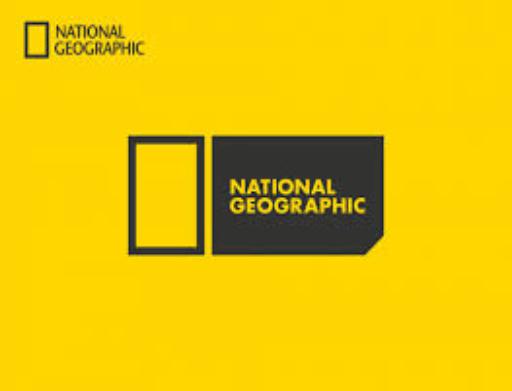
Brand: Geographics
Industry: Clothes